St Andrew's Church, Folkingham

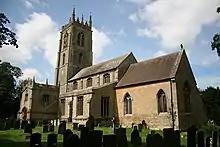
View from the South East with missing pinnacle

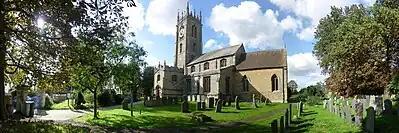
St. Andrew's Church churchyard

The Church of St Andrew in Folkingham, Lincolnshire, England, is Grade I–listed Anglican church. Originating in the late 12th century, it was largely completed by the late 15th, with restorations carried out in 1825, 1858 and 1860. It has early Decorated style arcades and a mainly Early English chancel, with a Norman pier where there was an opening into a chantry chapel. On the south side of the church are the remains of stocks and a whipping-post.